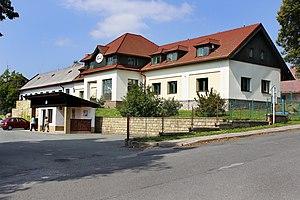
Dobré est une commune du district de Rychnov nad Kněžnou, dans la région de Hradec Králové, en Tchéquie. Sa population s'élevait à 869 habitants en 2017.